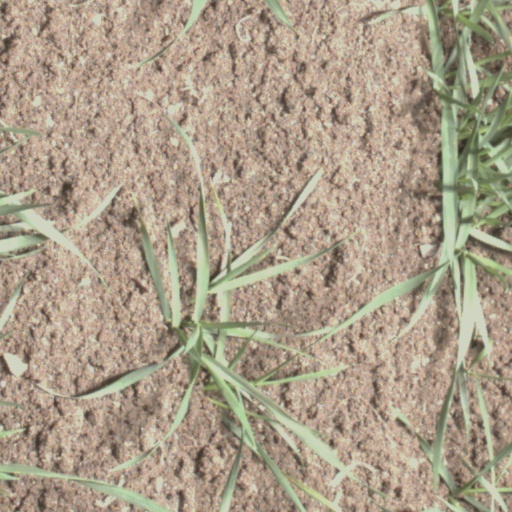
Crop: wheat